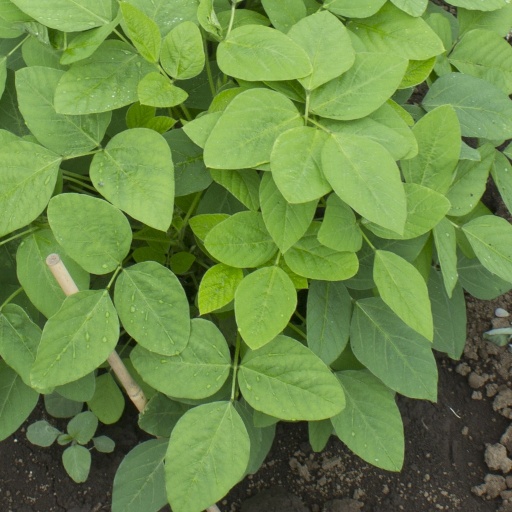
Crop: soybean